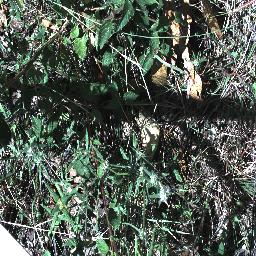
Label: lantana